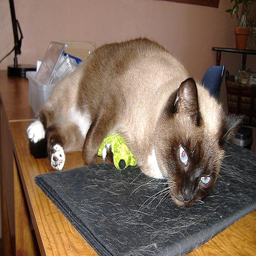
A siamese cat laying on a black mat on a wooden desk.
a brown and white cat is lying on a wooden desk
A siamese cat lays on a wooden desk
a cat lays down on a table top
Had laying on the wooden table looking off into distant